Nuclear disarmament

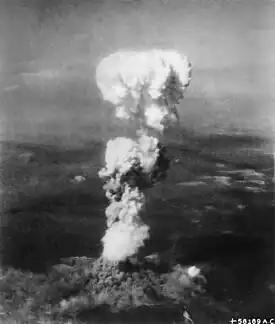
The mushroom cloud over Hiroshima after the dropping of the atomic bomb nicknamed 'Little Boy' (Atomic bombings of Hiroshima and Nagasaki in 1945).

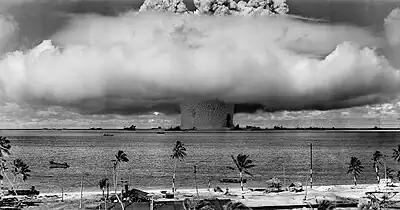
Mushroom-shaped cloud and water column from the underwater nuclear explosion of July 25, 1946, which was part of Operation Crossroads.

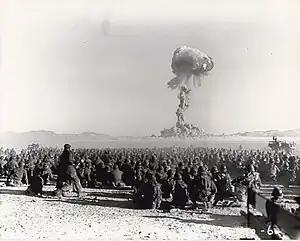
November 1951 nuclear test at the Nevada Test Site, from Operation Buster, with a yield of 21 kilotons. It was the first U.S. nuclear field exercise conducted on land; troops shown are from the blast.

In 1945 in the New Mexico desert, American scientists conducted "Trinity", the first nuclear weapons test, marking the beginning of the atomic age. Even before the Trinity test, national leaders debated the impact of nuclear weapons on domestic and foreign policy. Also involved in the debate about nuclear weapons policy was the scientific community, through professional associations such as the Federation of Atomic Scientists and the Pugwash Conference on Science and World Affairs.